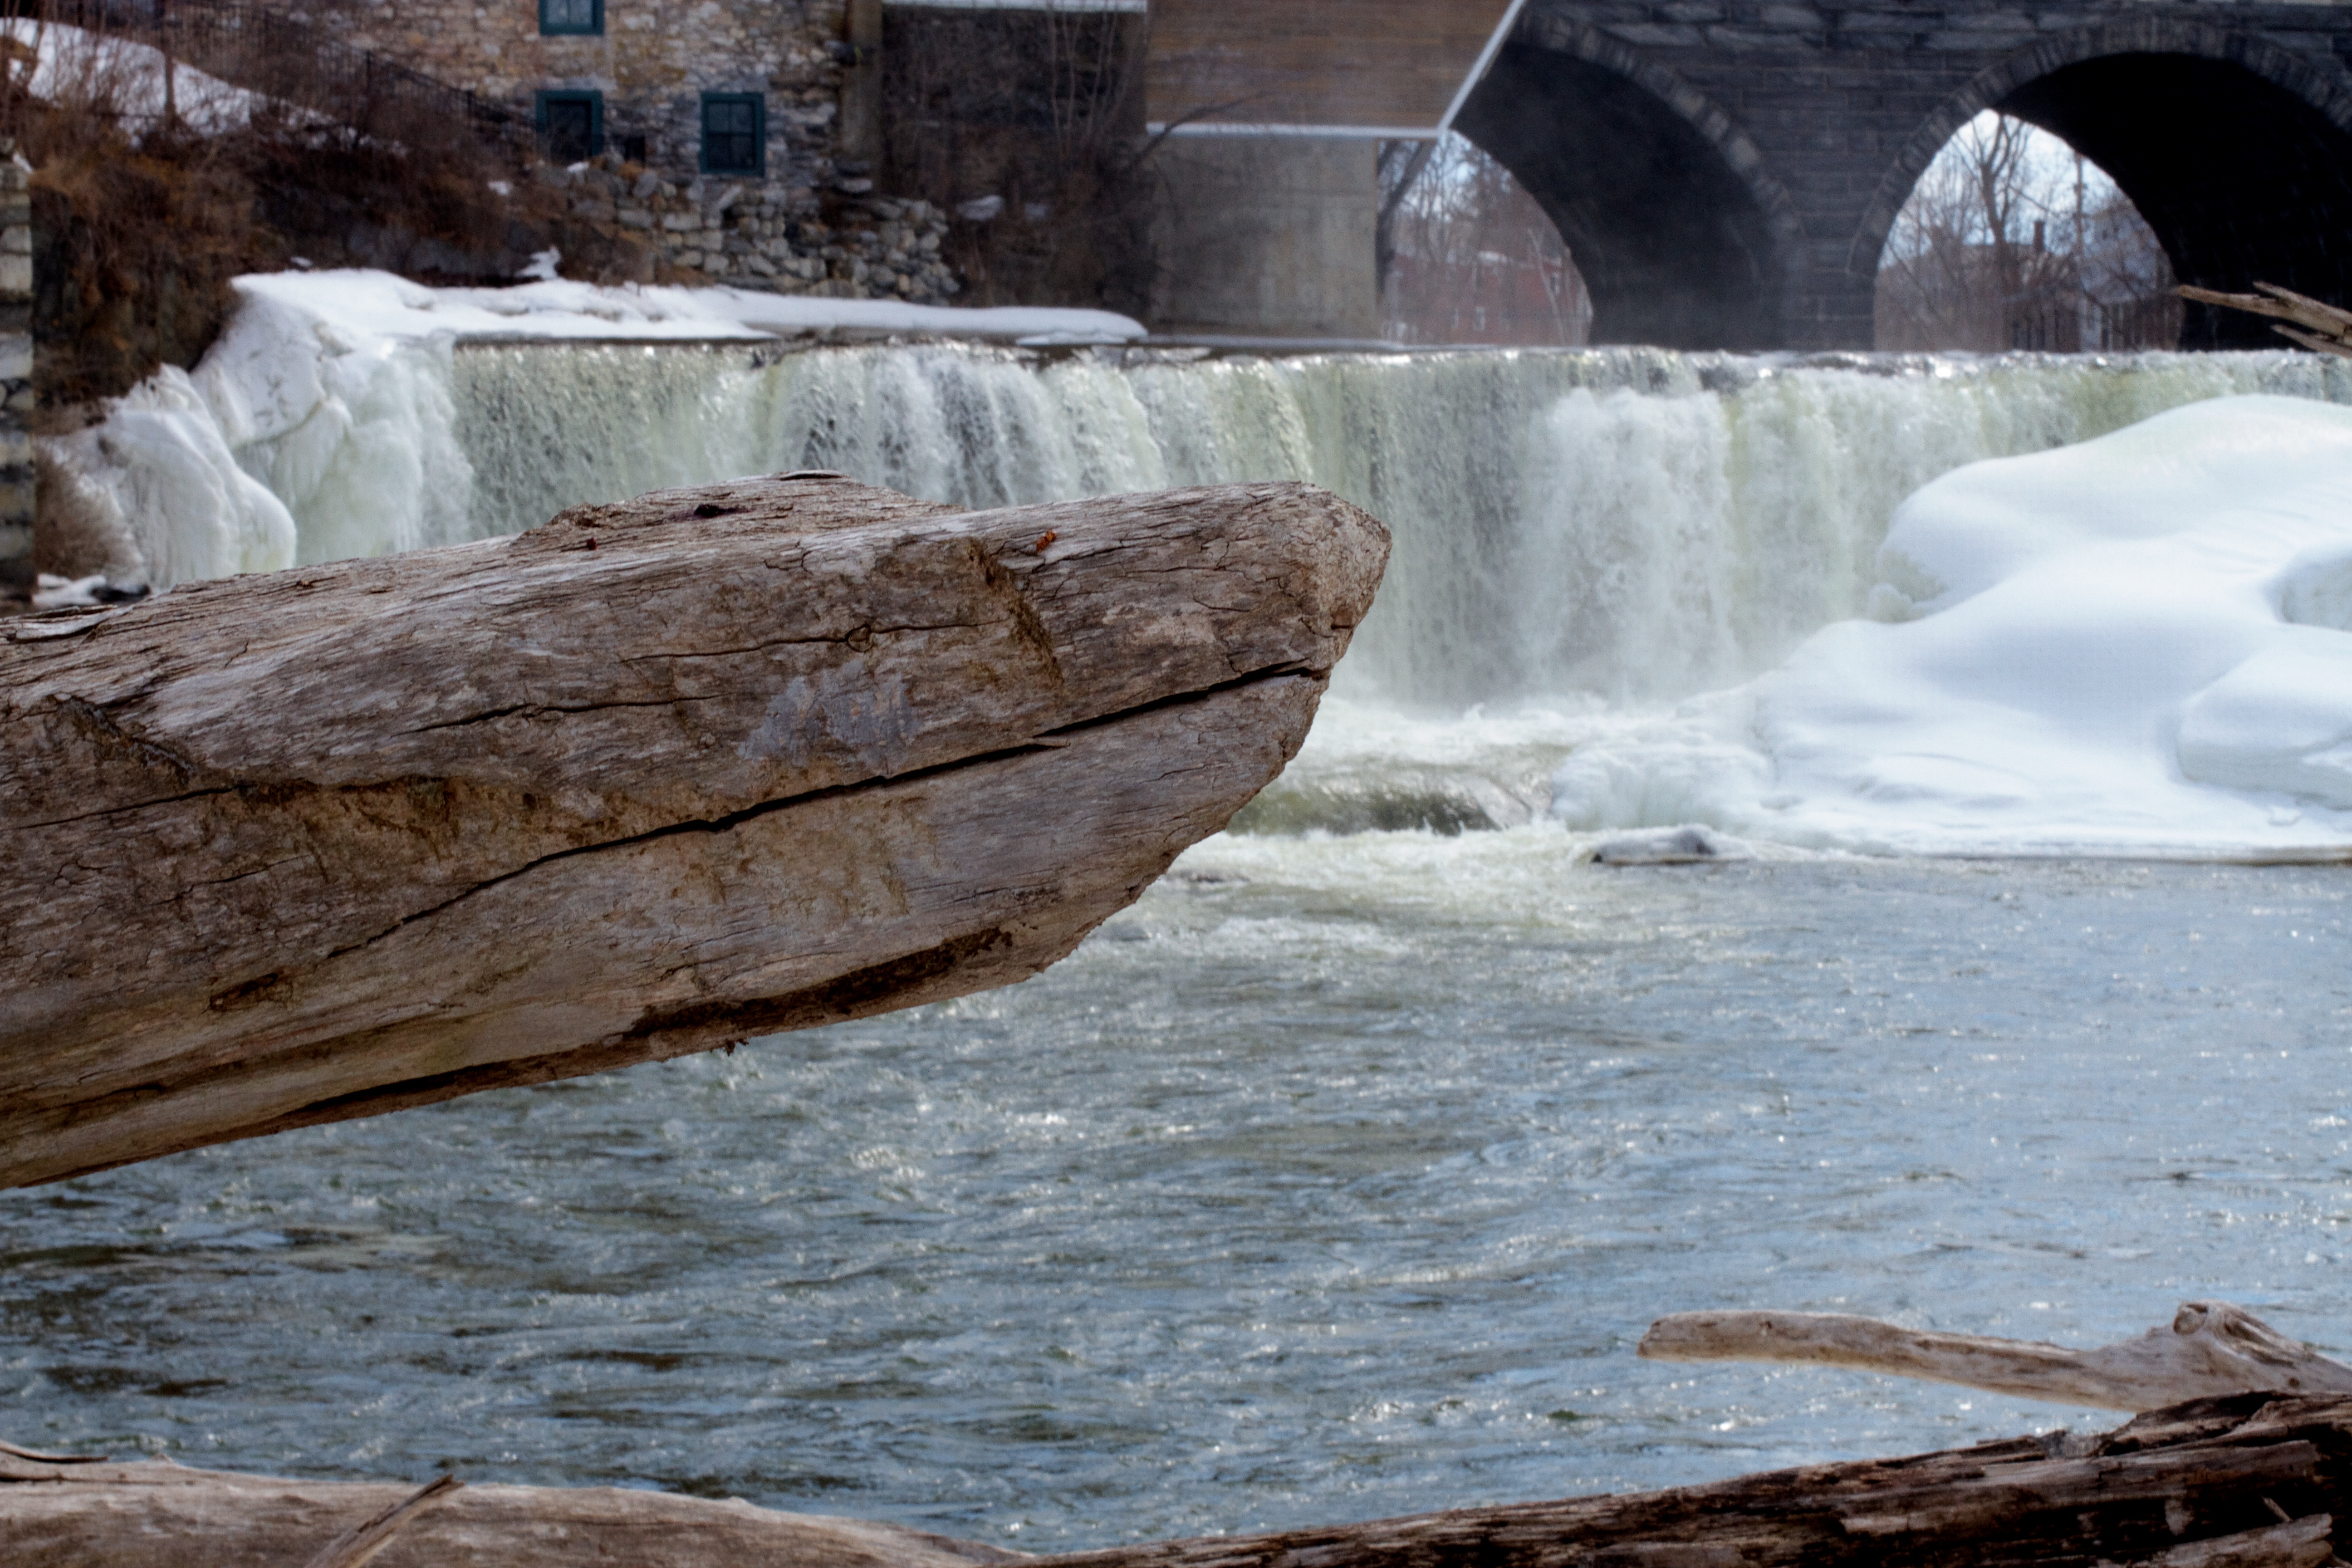
sea, coast, water, rock, waterfall, winter, river, rapid, body of water, water feature